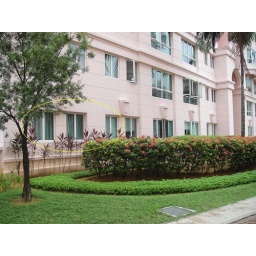
the windows circled in yellow belong to the unit. The windows face nice garden and greenery